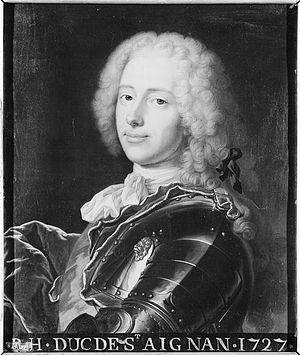
Paul-Hippolyte de Beauvilliers, duc de Saint-Aignan (1684-1776)
Paul-Hippolyte de Beauvilliers, duc de Saint-Aignan, né le 15 novembre 1684 à Paris et mort le 22 janvier 1776 à Paris, est un diplomate et officier militaire français, chevalier des ordres du Roi et pair de France, comte de Montrésor et de Buzançais, baron de La Ferté-Saint-Hubert/La Ferté-Saint-Aignan, sire de la Salle-lez-Cléry et de Chémery.
Cet article présente la liste des membres de l'Académie française, rangée par ordre chronologique de leur élection à chaque fauteuil. Cette liste est précédée d'une liste réduite portant uniquement sur les membres actuels et présentée successivement selon quatre modes de rangement : par ordre alphabétique, par numéro de fauteuil, par date d'élection et par date de naissance.